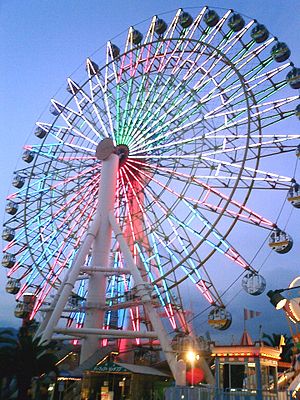
Pariserhjul
Pariserhjul i Mosaic Garden, Kobe, Japan
Et pariserhjul er et kæmpehjul, som langsomt roterer i det vertikale plan. Hjulet er forsynet med gondoler eller kabiner, hvori publikum enten kan sidde eller stå. Det helt store pariserhjul findes i dag i mange storbyer, ligesom forlystelsesparker også kan have mindre udgaver.